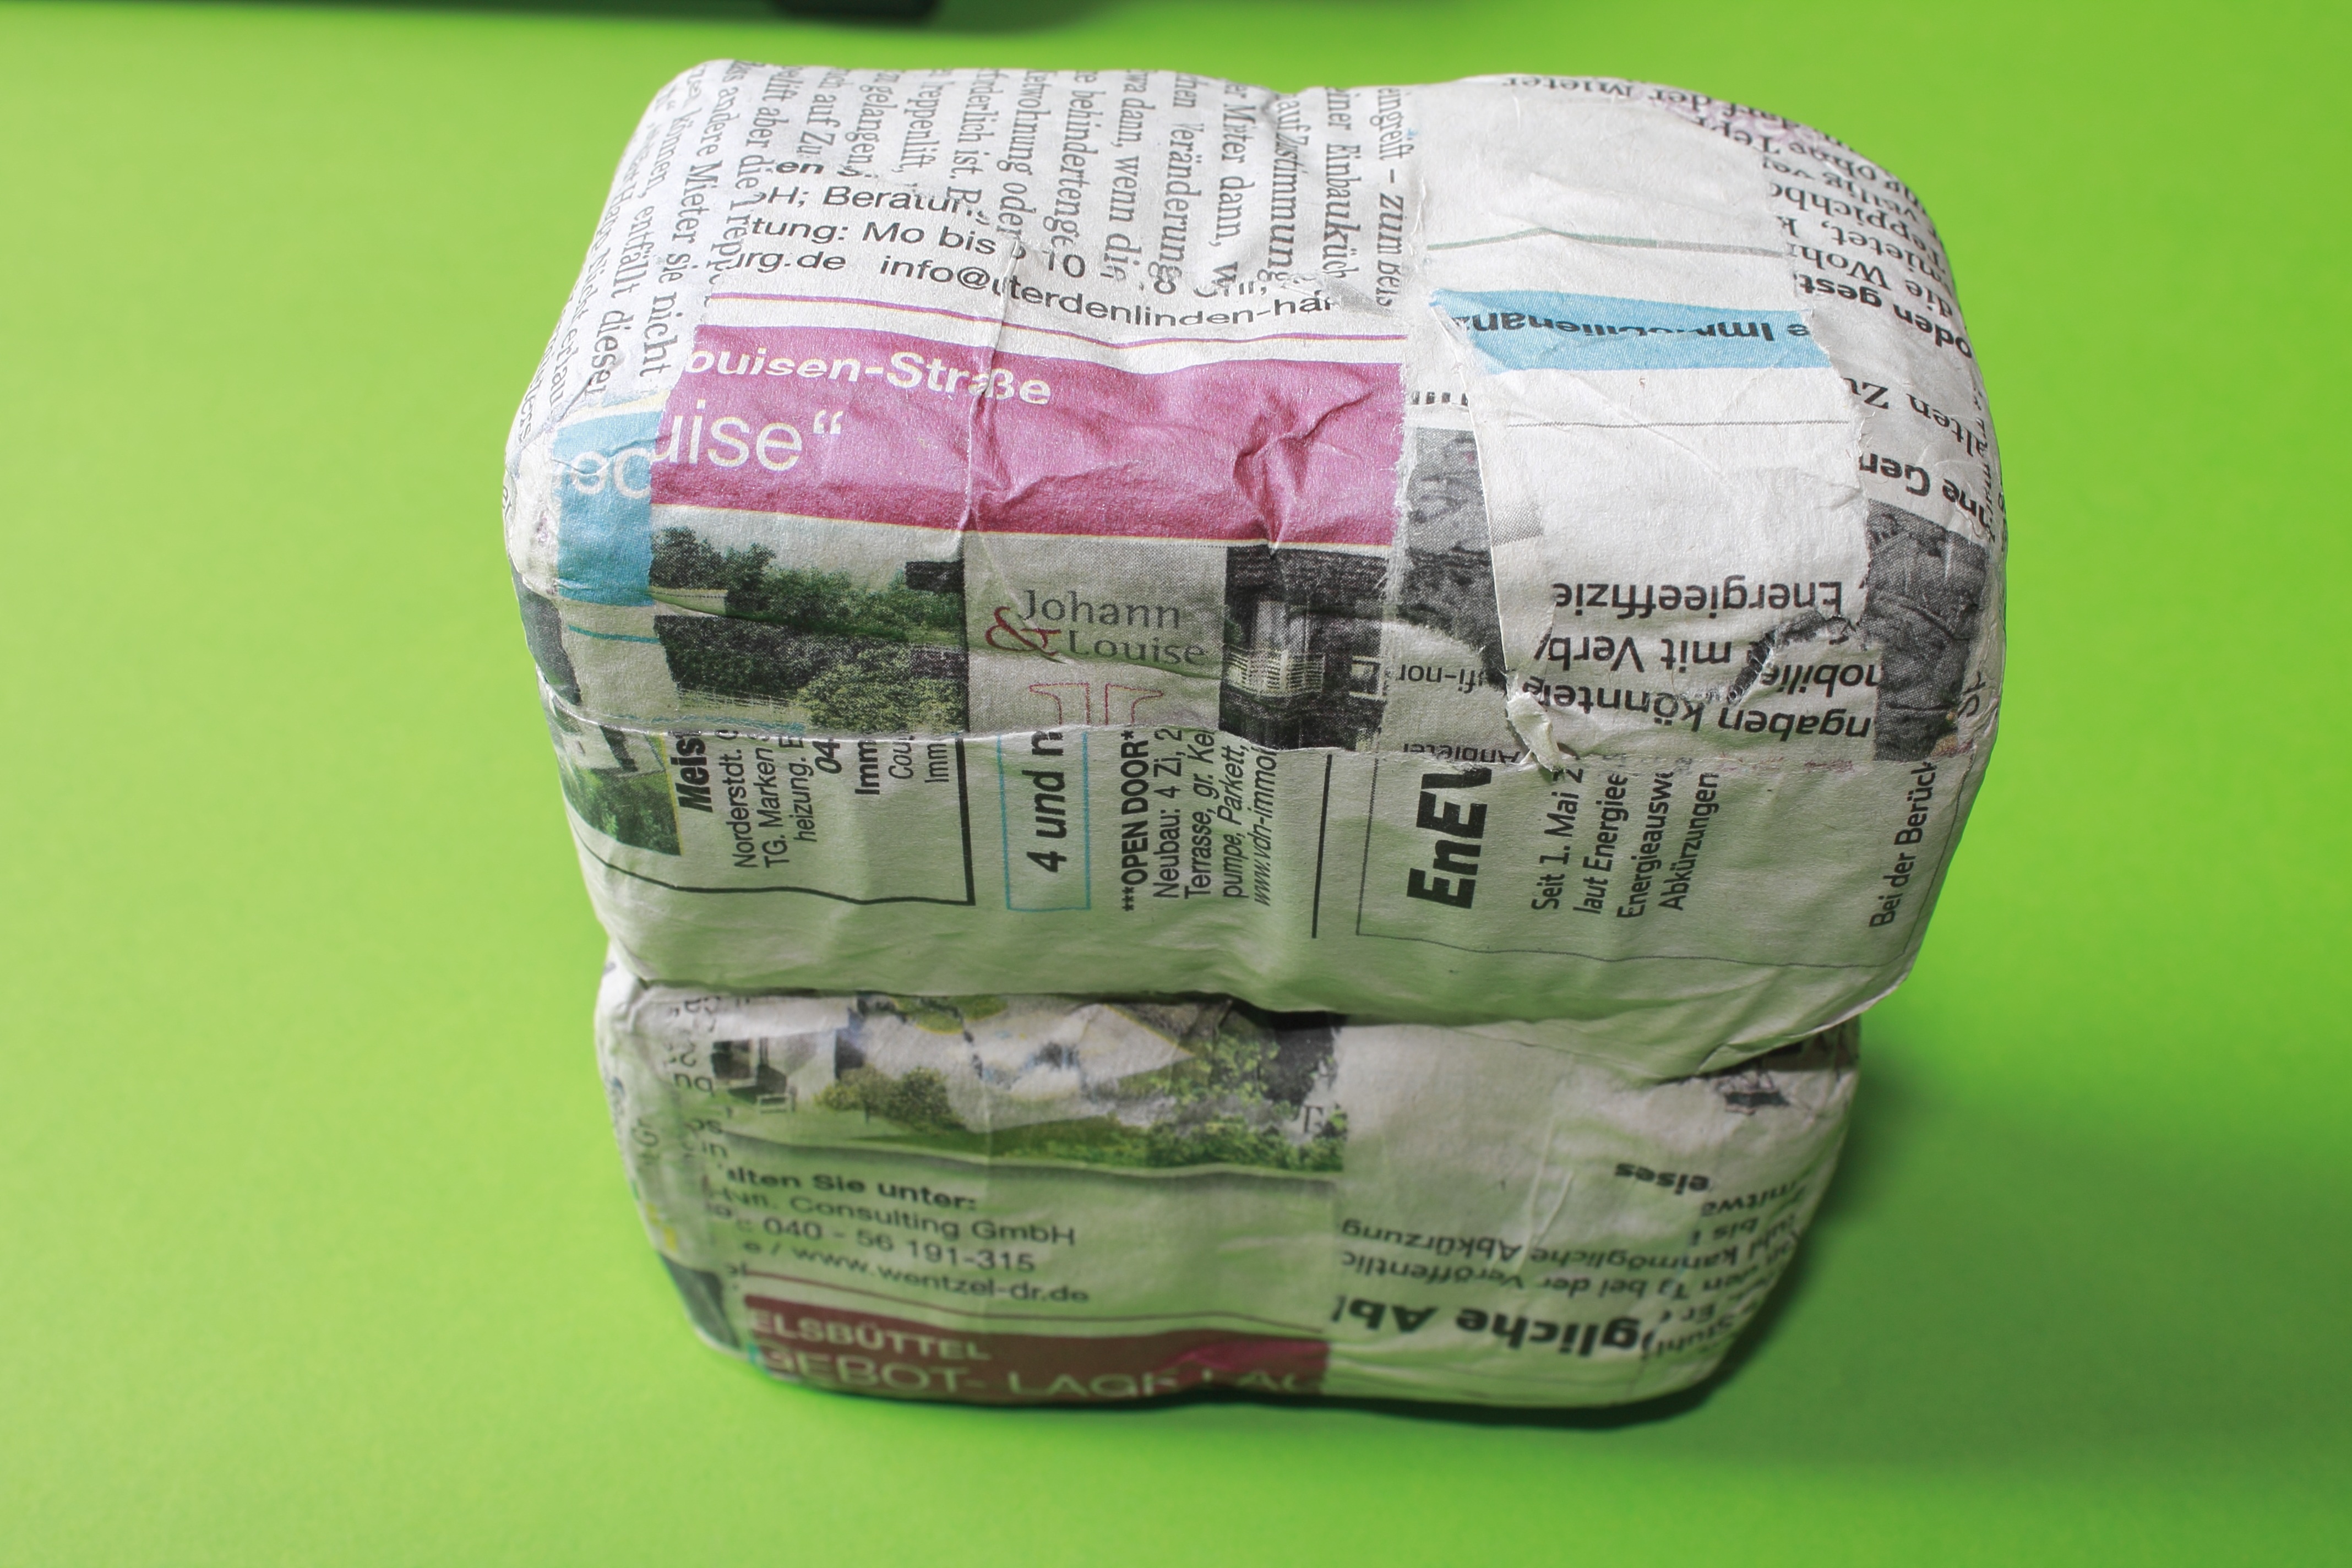
paper, material, thread, product, textile, garbage, recycling, plastic wrap, waste paper